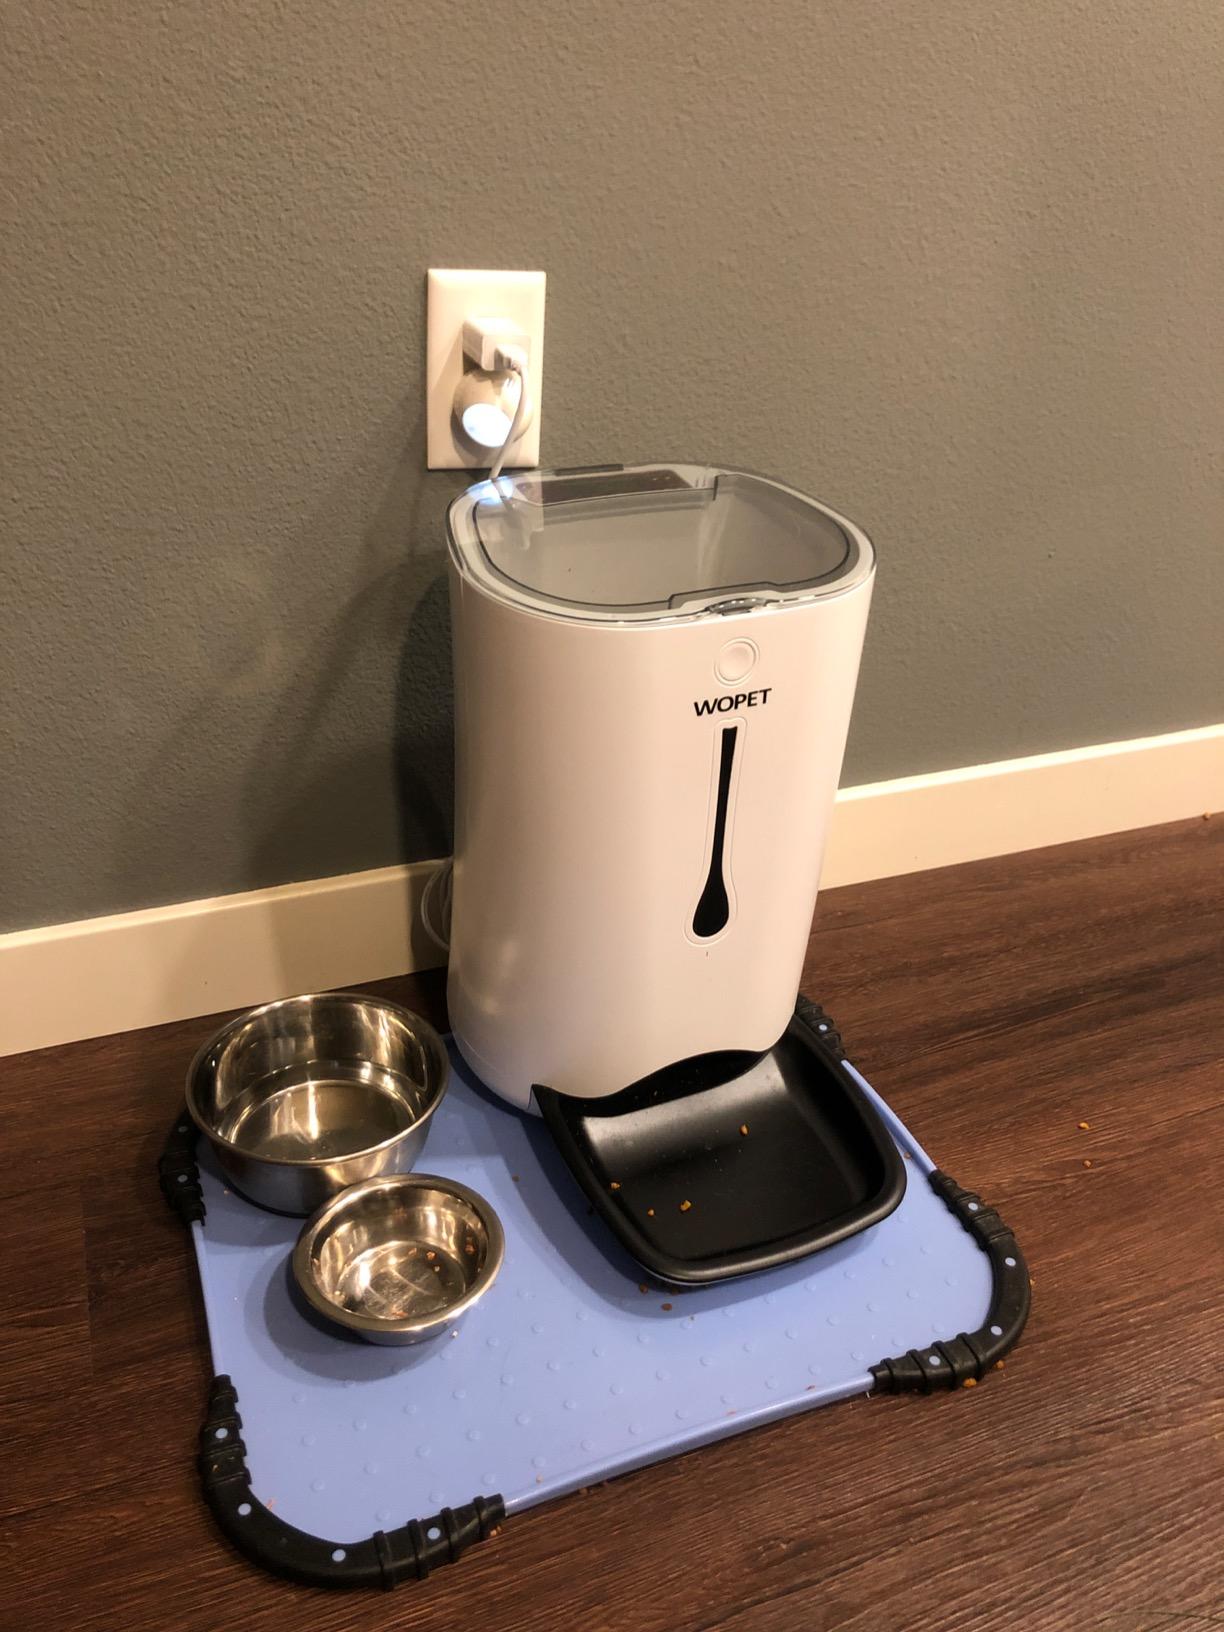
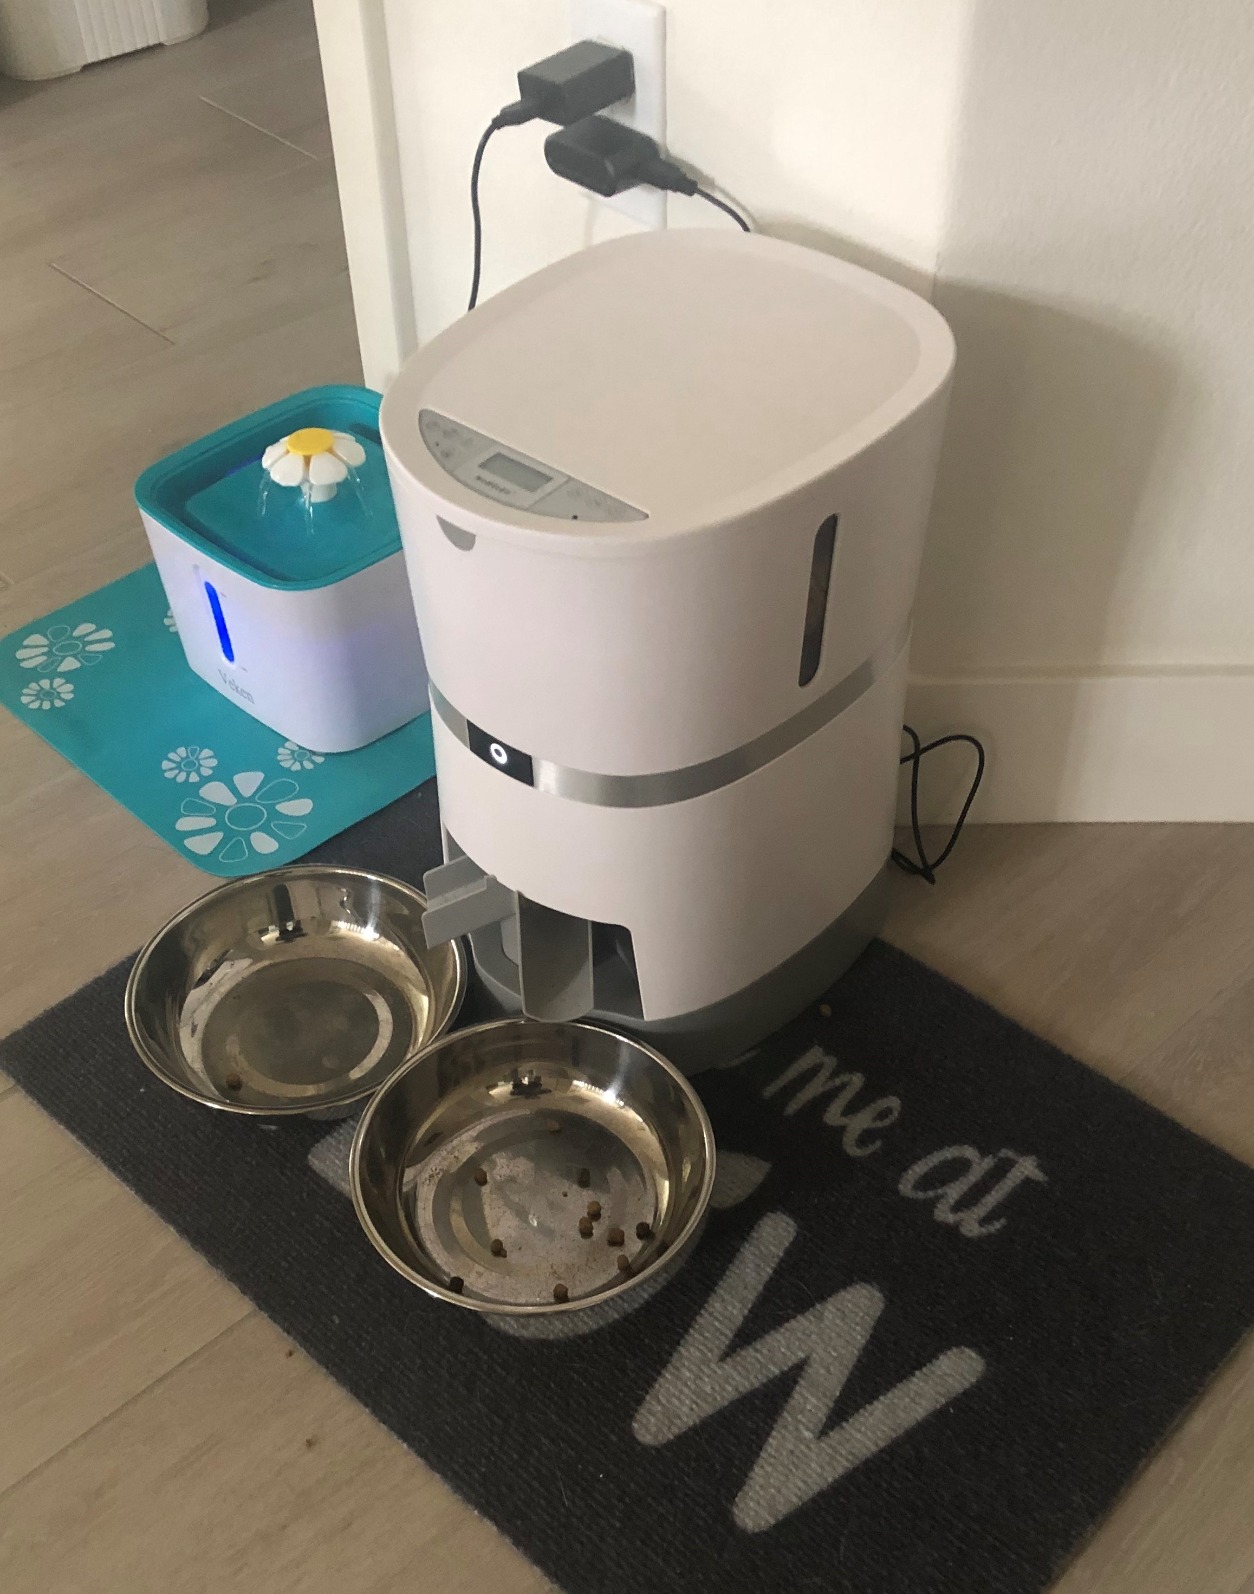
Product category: items_feeder
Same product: no